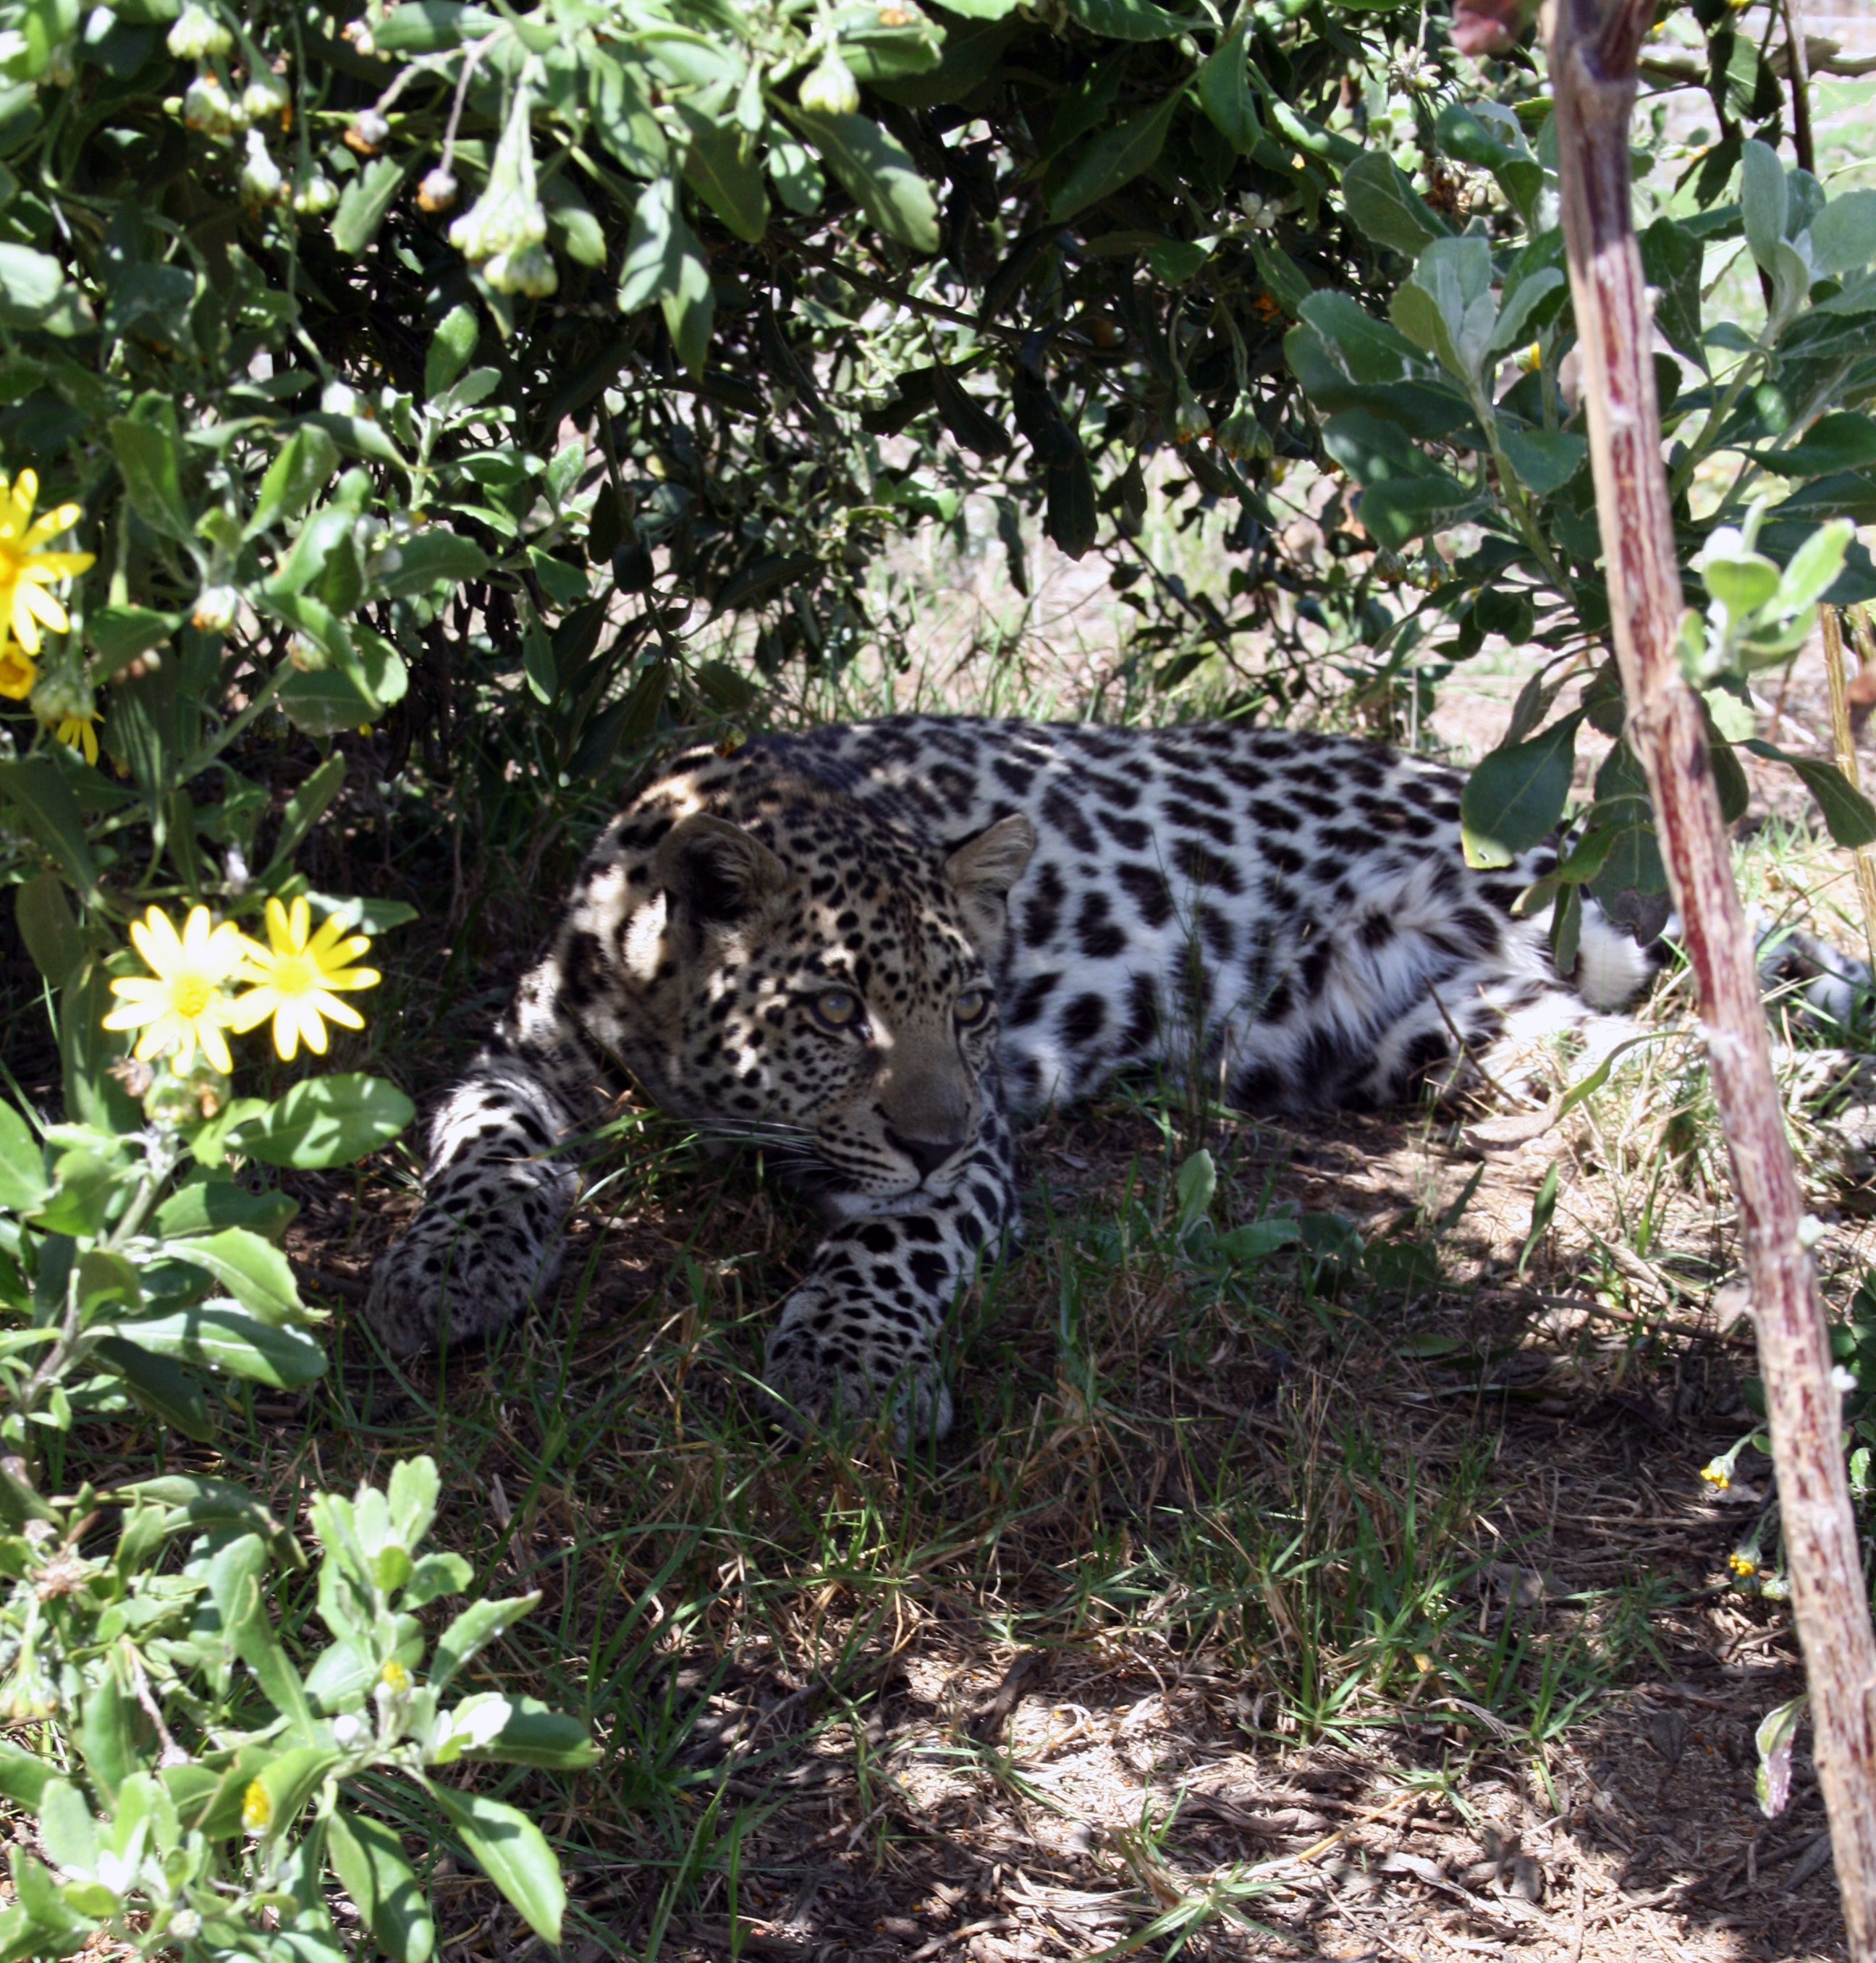
wildlife, zoo, jungle, mammal, fauna, leopard, cheetah, rehabilitation, endangered, jaguar, cub, south africa, ocelot, big cats, garden route, tenikwa wild life centre, animal predator, cat like mammal